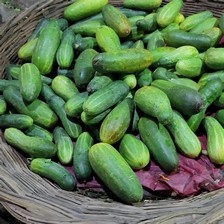
Label: cucumber